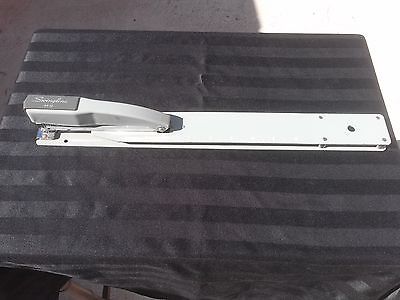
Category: stapler